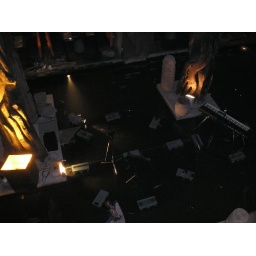
on glass disks suspended over the water